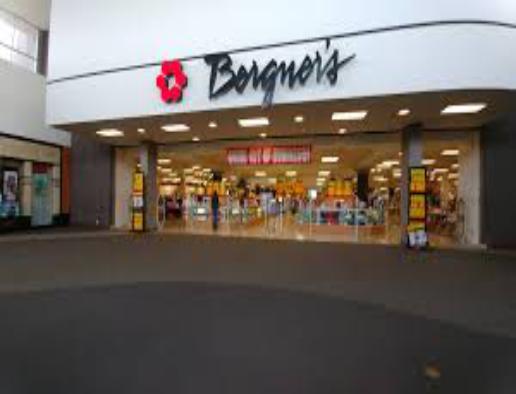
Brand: Bergner's
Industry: Others